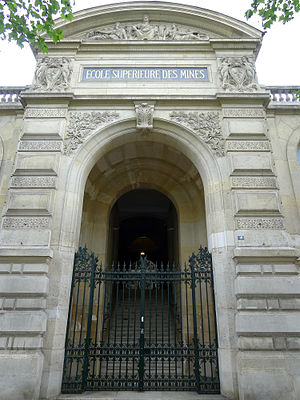
École nationale supérieure des mines de Paris
École nationale supérieure des mines de Paris
École nationale supérieure des mines de Paris er et fransk ingeniør-institut tilknyttet PSL Research University.